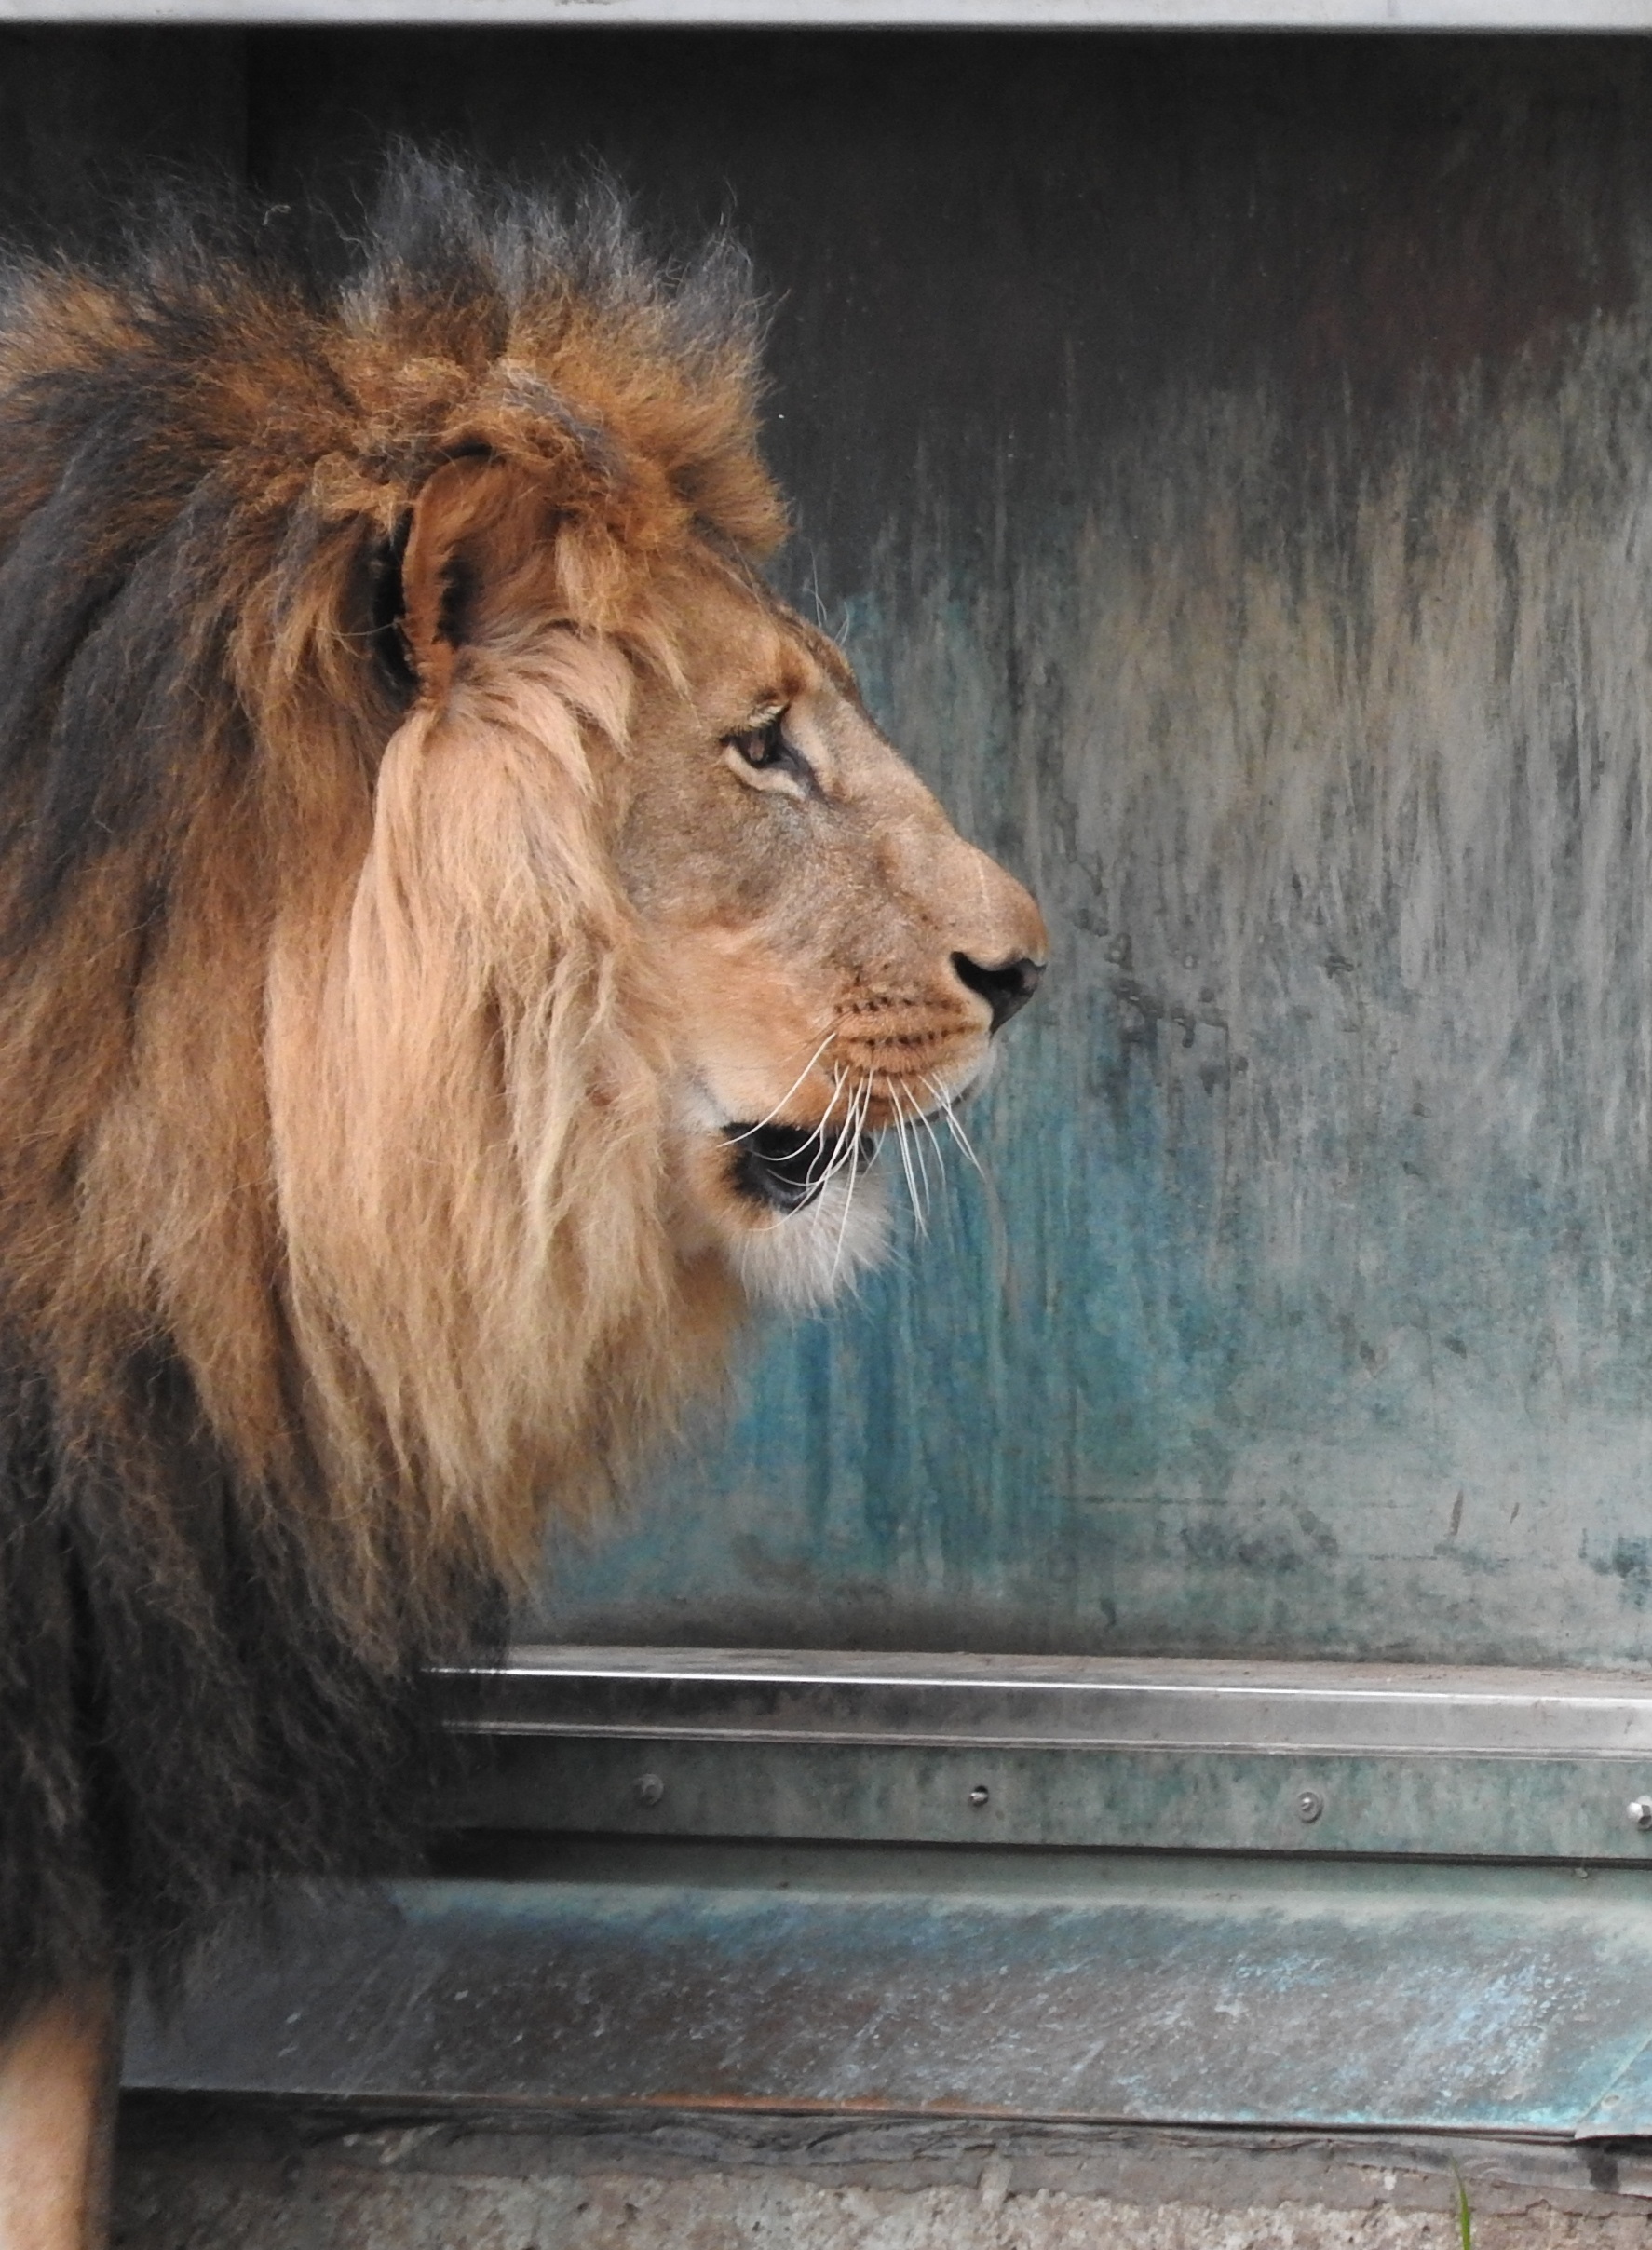
wildlife, zoo, mammal, mane, predator, fauna, lion, whiskers, big cats, cat like mammal